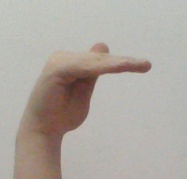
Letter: khaa